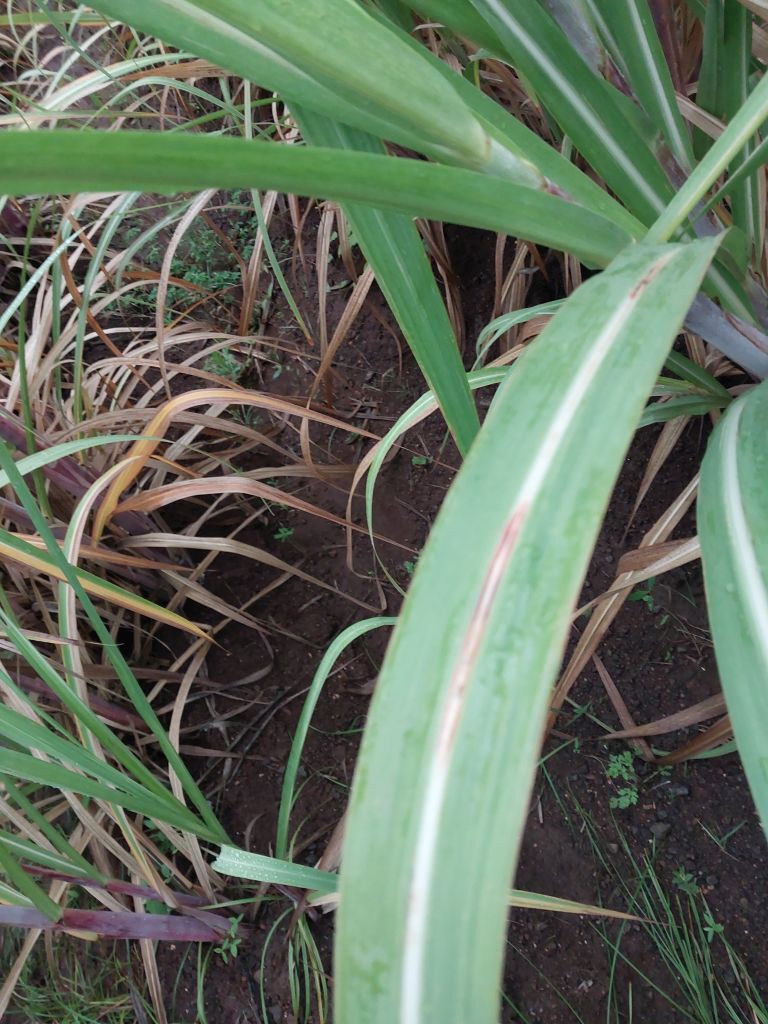
Label: Brown Spot